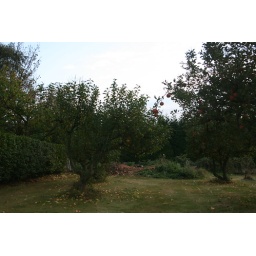
the smallest tree in our garden is the plum tree but the shape of the tree base is kool